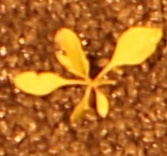
Label: Palmer Amaranth